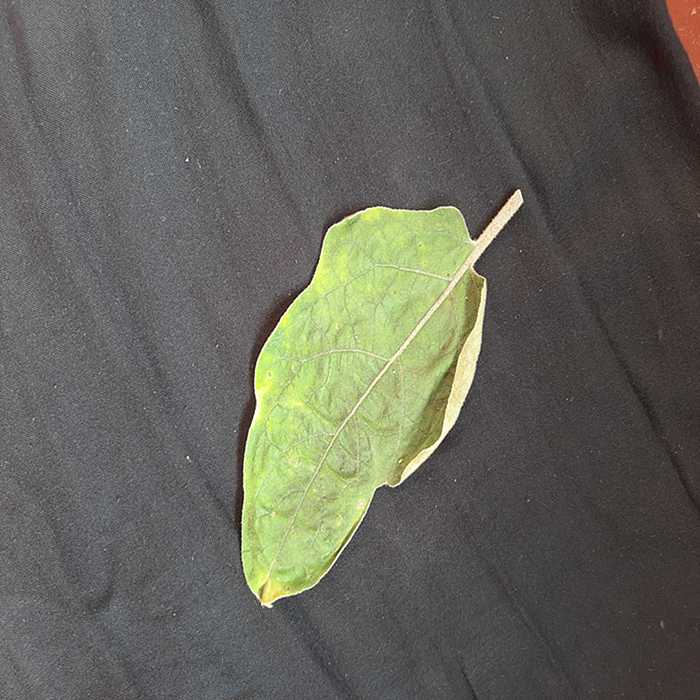
Plant: Eggplant
Label: Eggplant begomovirus